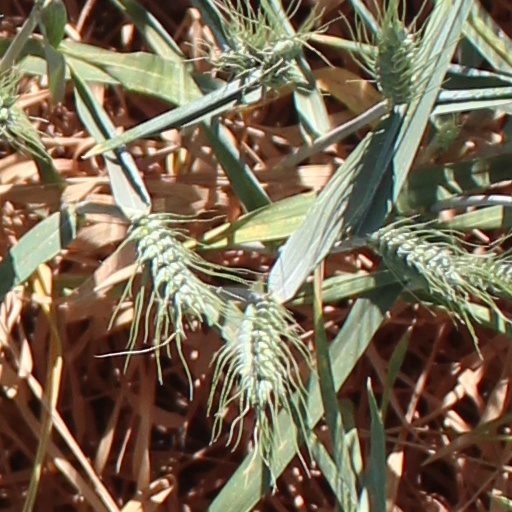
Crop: wheat